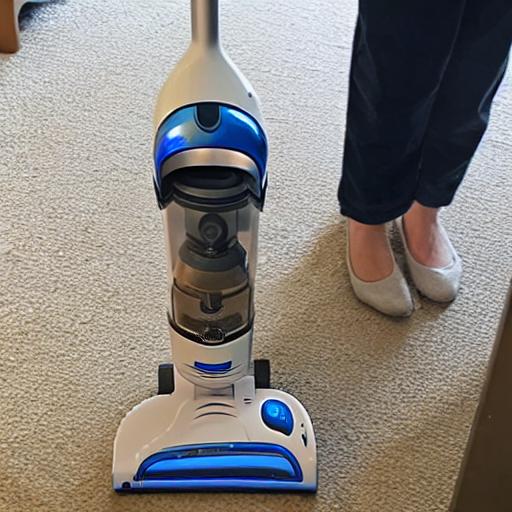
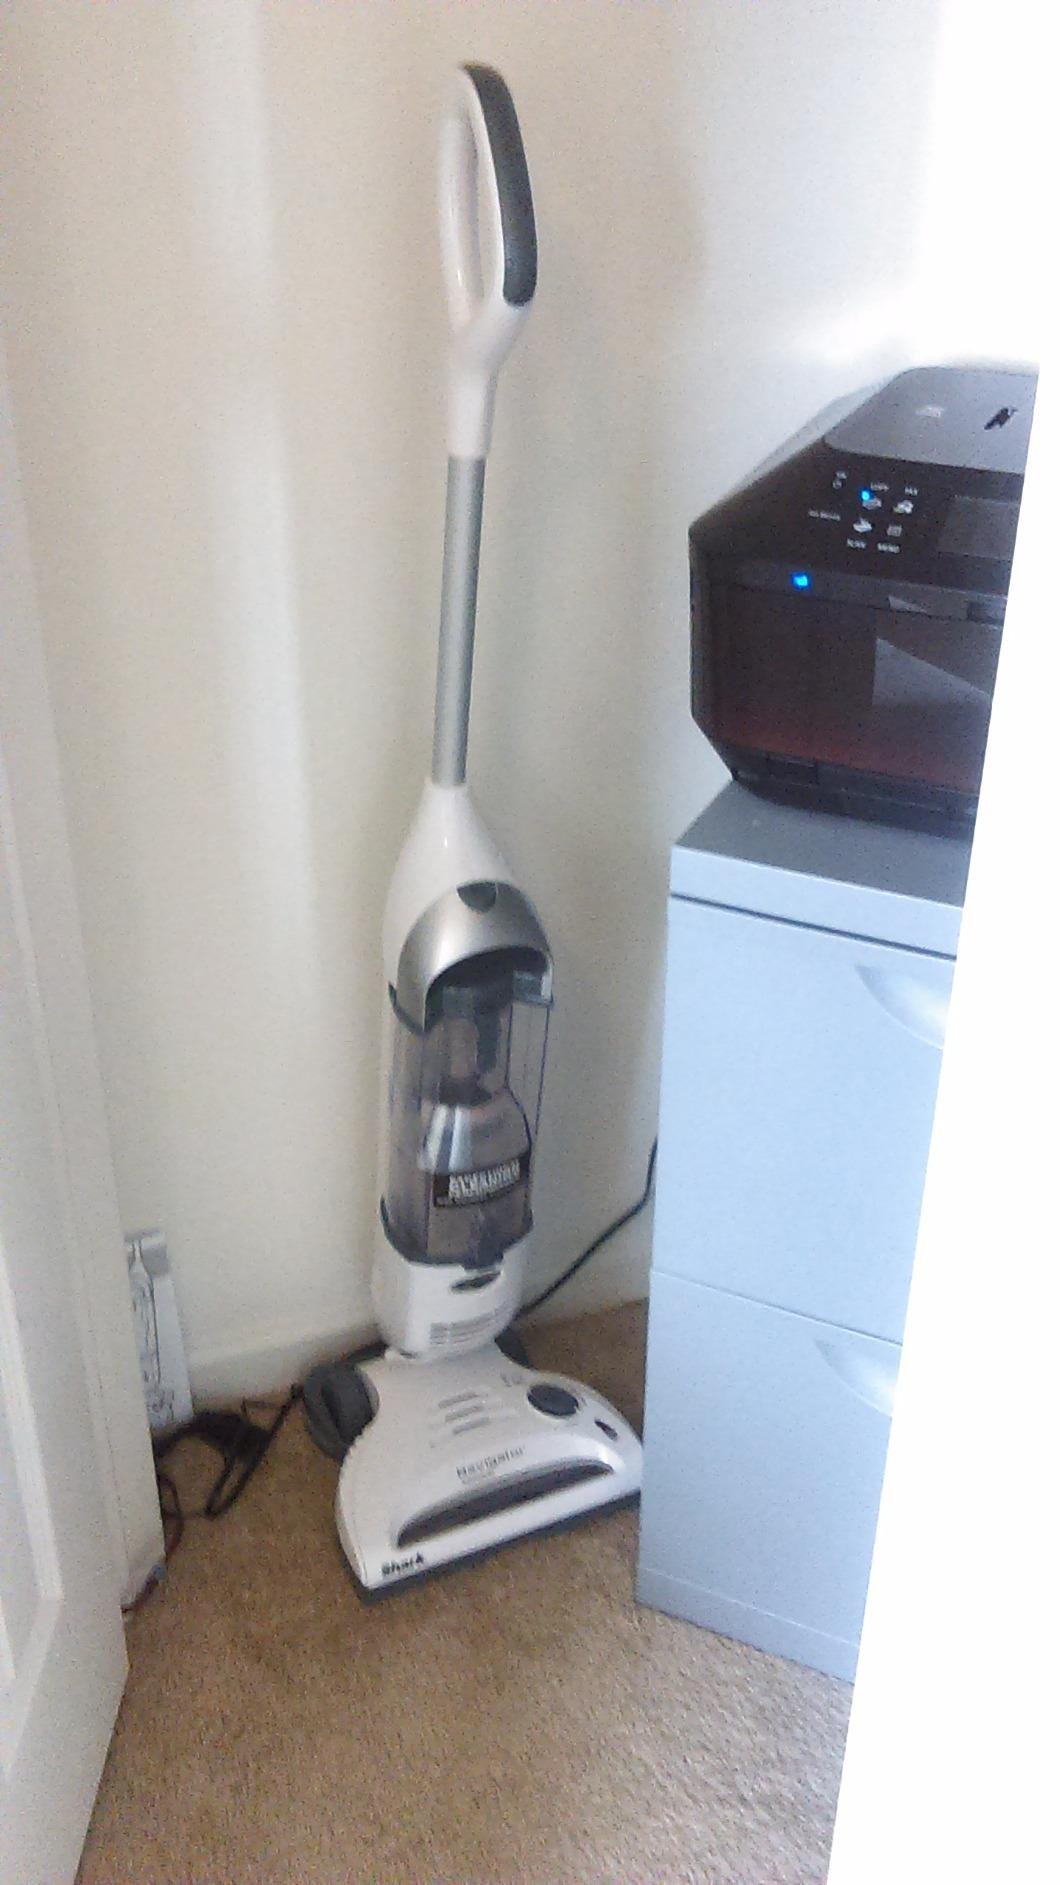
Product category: items_vacuum
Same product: no